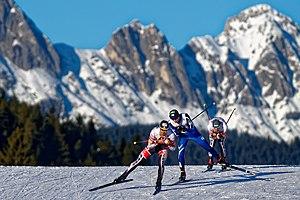
Cette page reprend les résultats des différentes compétitions de combiné nordique de l'année 2017.
Seefeld in Tirol est une station de sports d'hiver qui se trouve à environ 20 kilomètres à l'ouest d'Innsbruck et à environ 10 kilomètres de la frontière allemande. Seefeld est devenue une des stations de ski de fond les plus prisées des Alpes.